Rheum palmatum

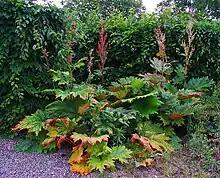

With its large palmate leaves and tall panicles of pink flowers, "Rheum palmatum" is a bold statement plant for the temperate garden, that grows up to tall and broad. It is hardy down to . It is propagated by seed in the spring, or by root division in spring or autumn. It grows best in full sunlight in well-drained soil.